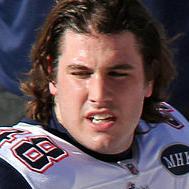
Age: 22